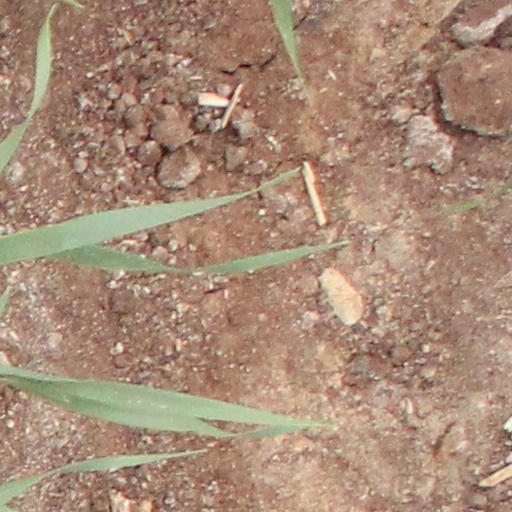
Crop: wheat